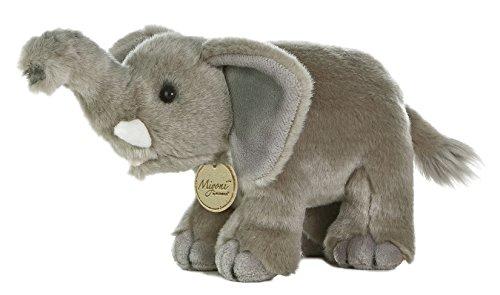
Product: Aurora 10852 World Miyoni 11" s, Multicolor, Size
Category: Toys & Games | Stuffed Animals & Plush Toys | Stuffed Animals & Teddy Bears
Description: Air-brushed details.
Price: $7.38
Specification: ProductDimensions:8x6x6inches|ItemWeight:4.8ounces|ShippingWeight:4.8ounces(Viewshippingratesandpolicies)|DomesticShipping:ItemcanbeshippedwithinU.S.|InternationalShipping:ThisitemcanbeshippedtoselectcountriesoutsideoftheU.S.LearnMore|ASIN:B006UPHOMQ|Itemmodelnumber:10852|Manufacturerrecommendedage:36months-15years